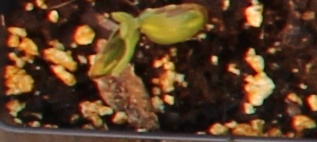
Label: Soybean